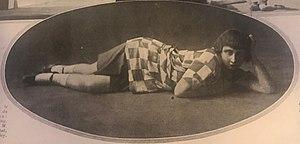
Mme Gauley dans le rôle de l'enfant, L'Enfant et les Sortilèges de Ravel, 1926.